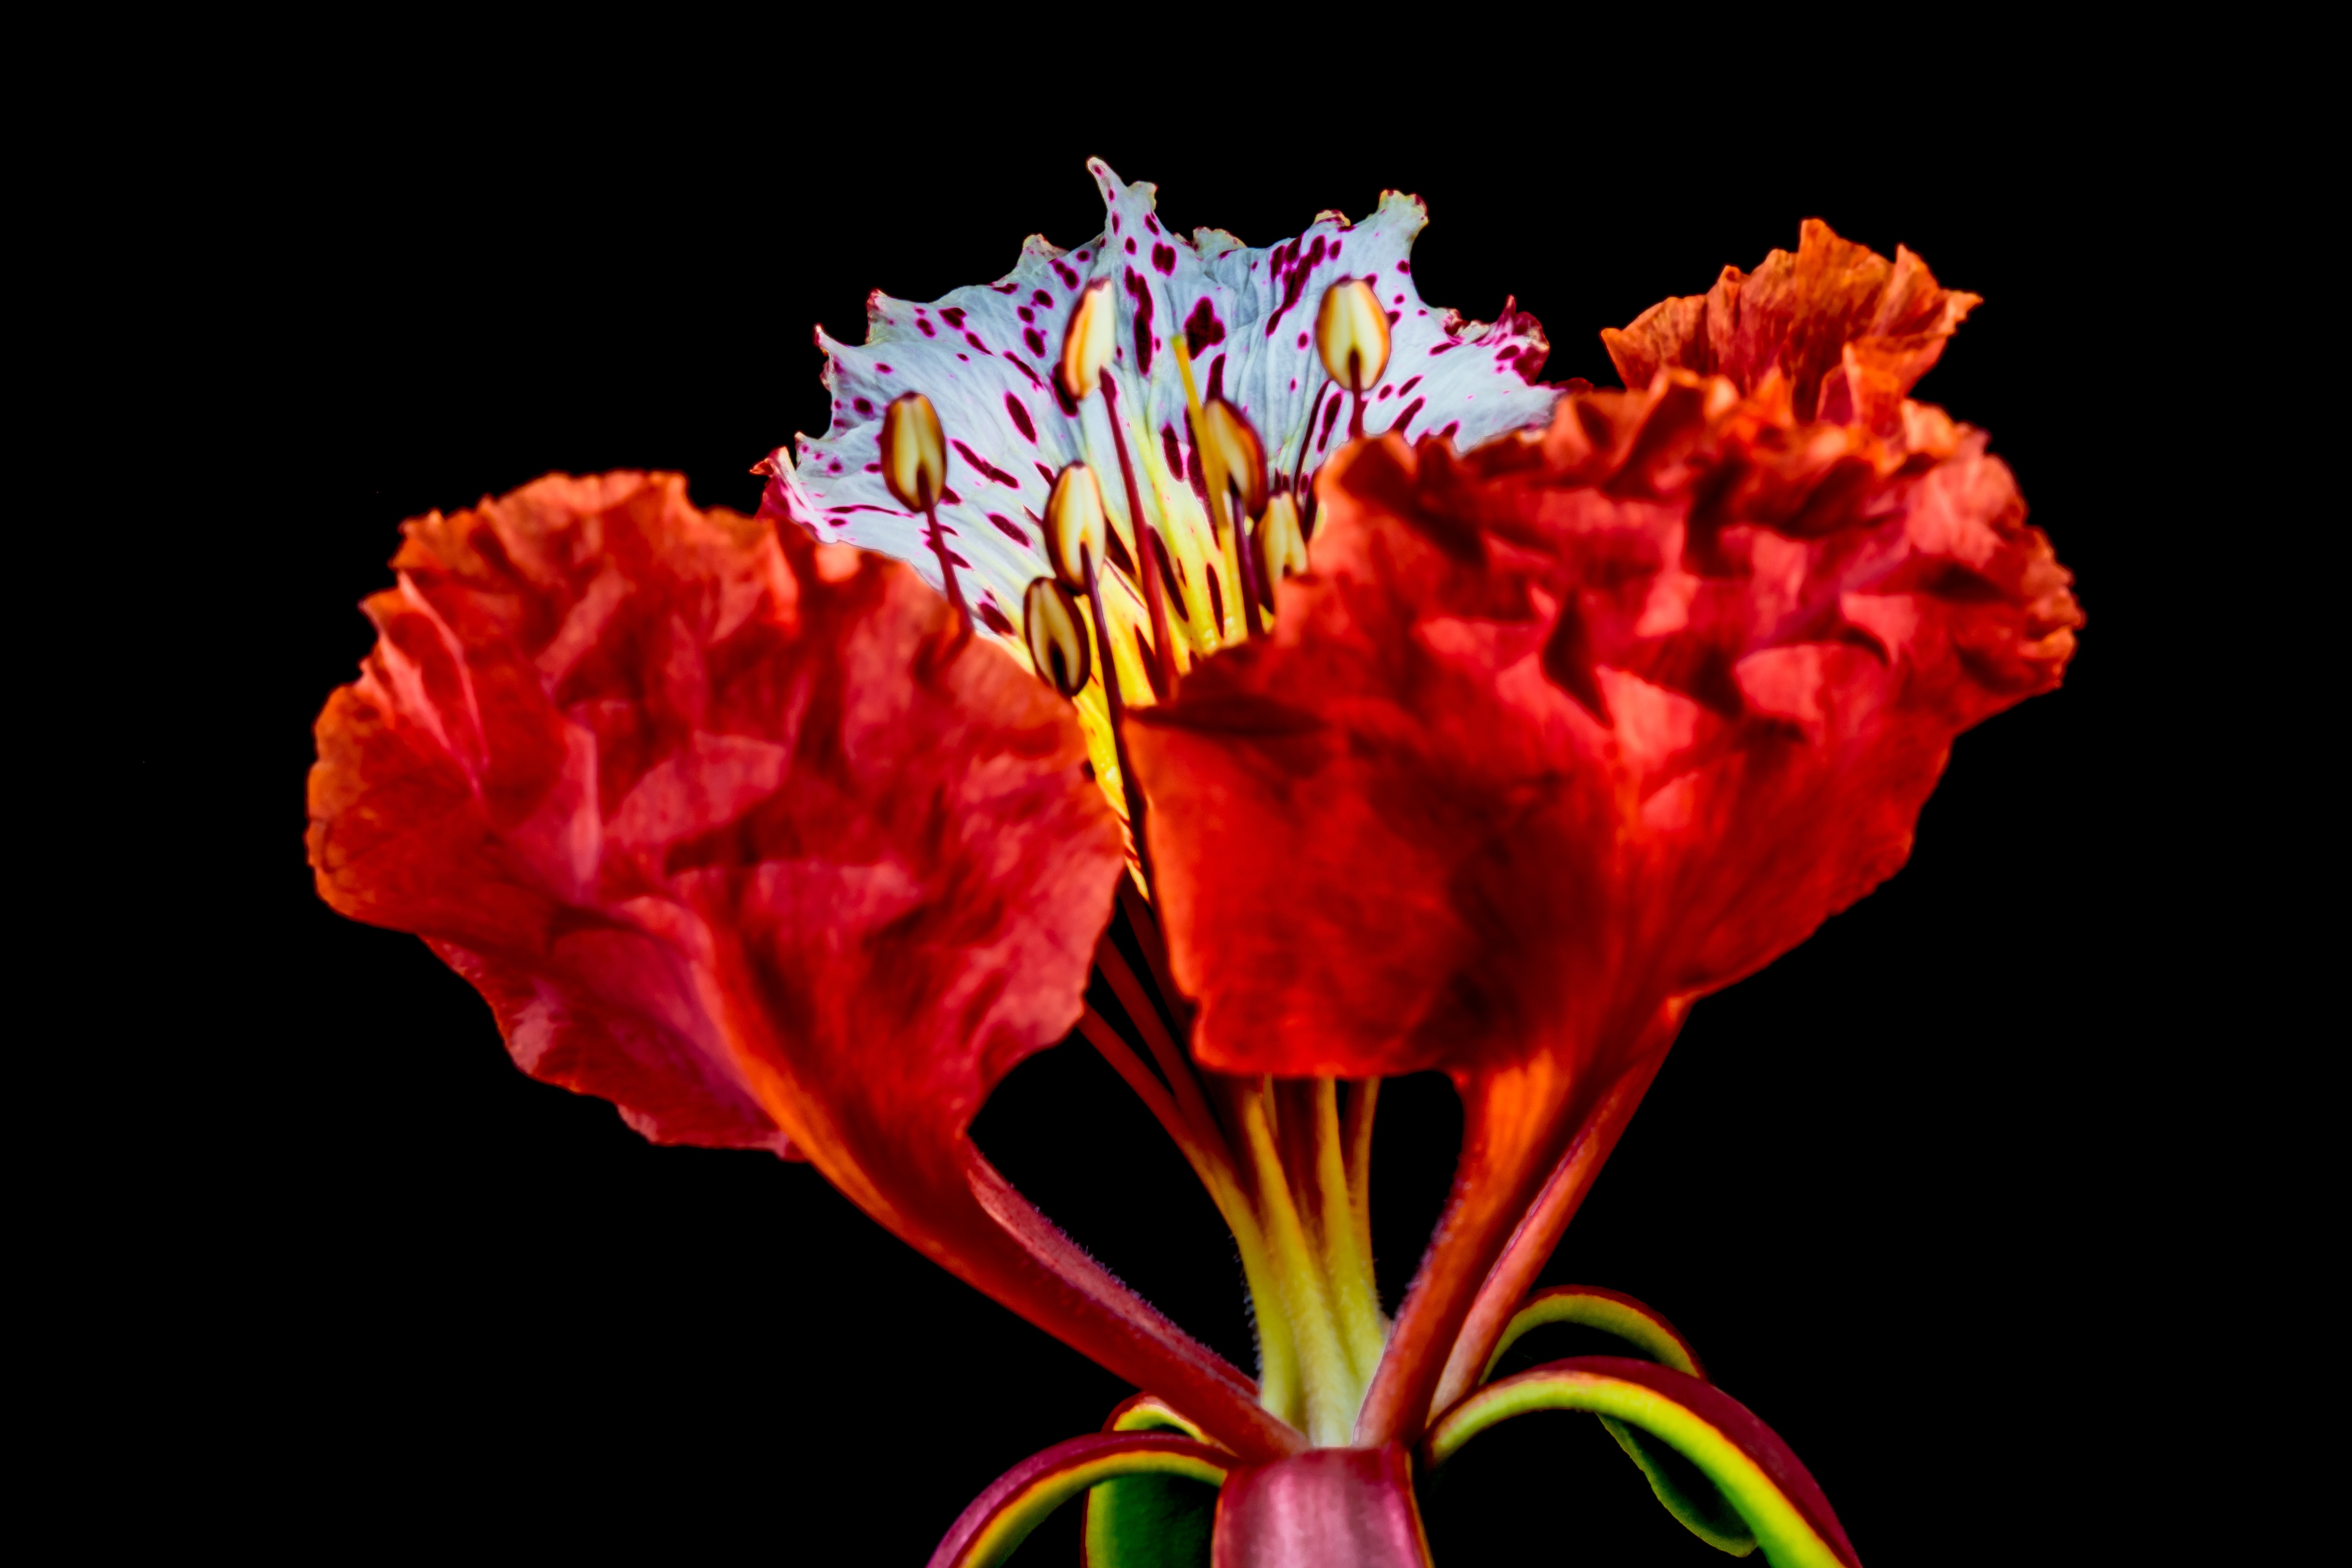
blossom, plant, leaf, flower, petal, bloom, red, flora, human body, shrub, organ, macro photography, flowering plant, land plant